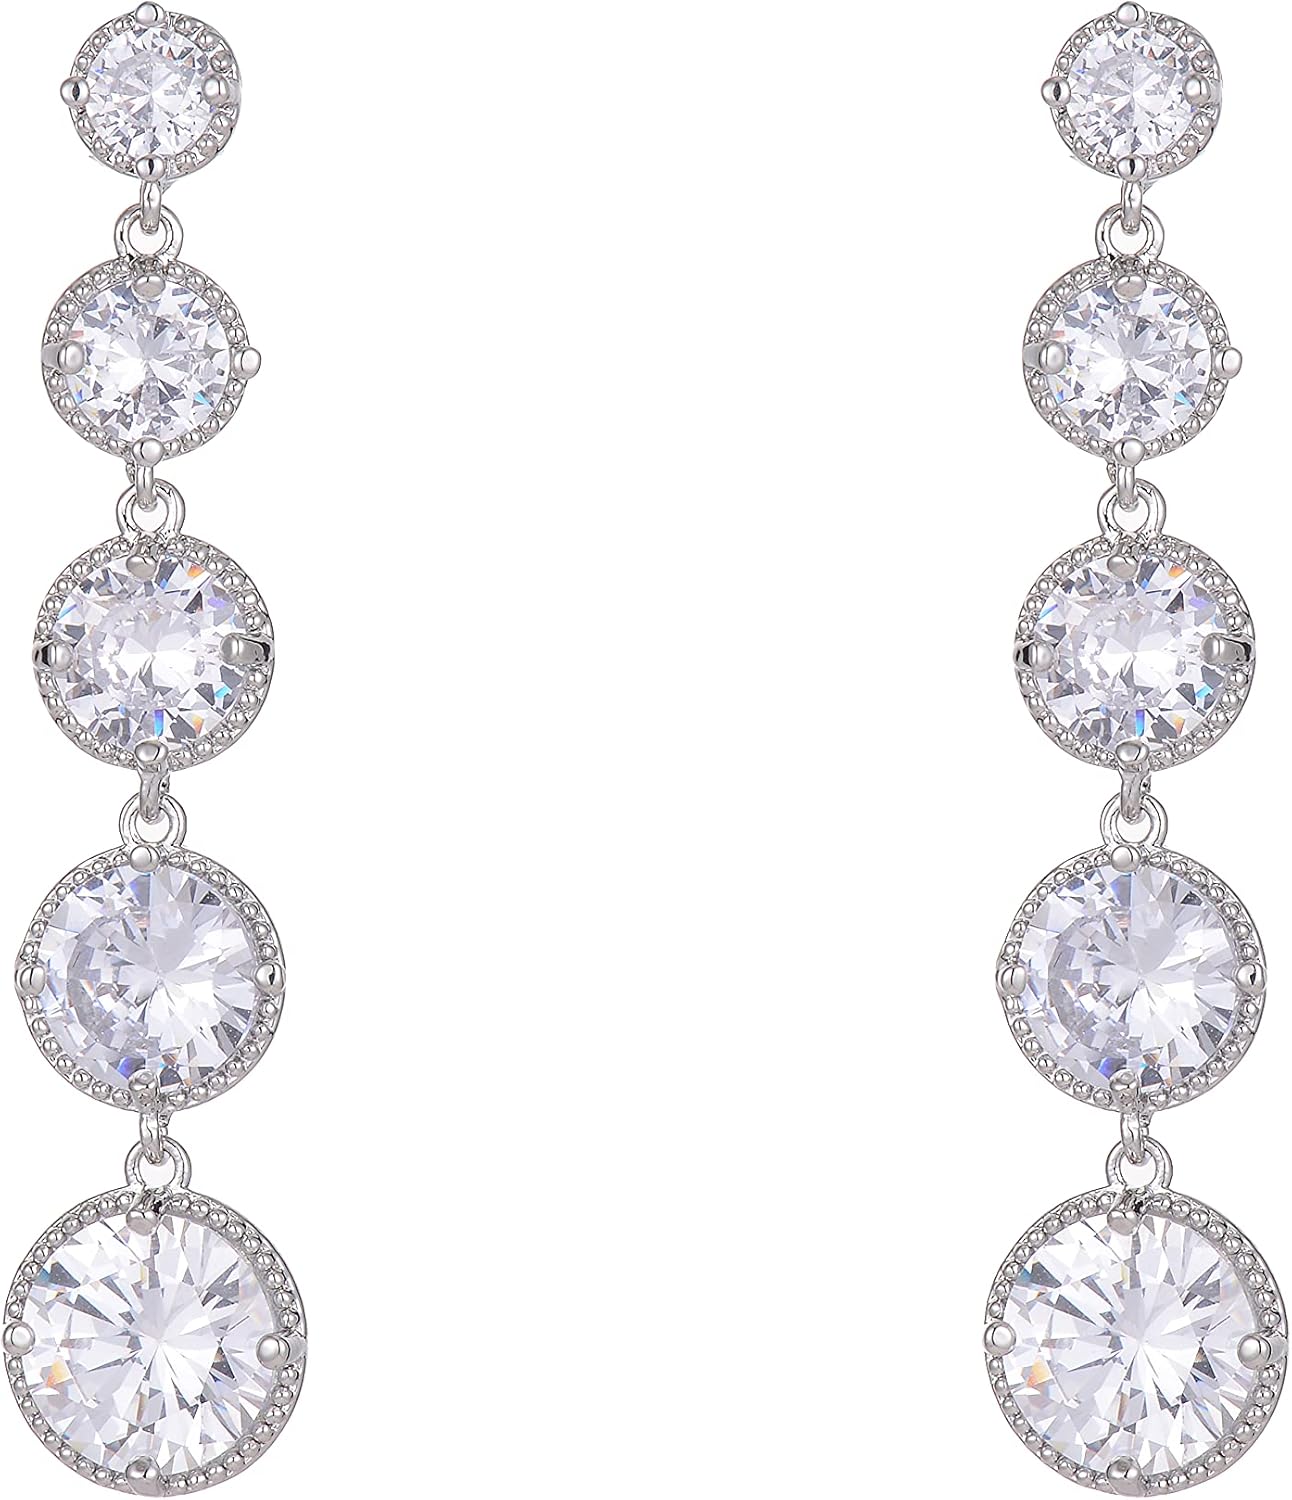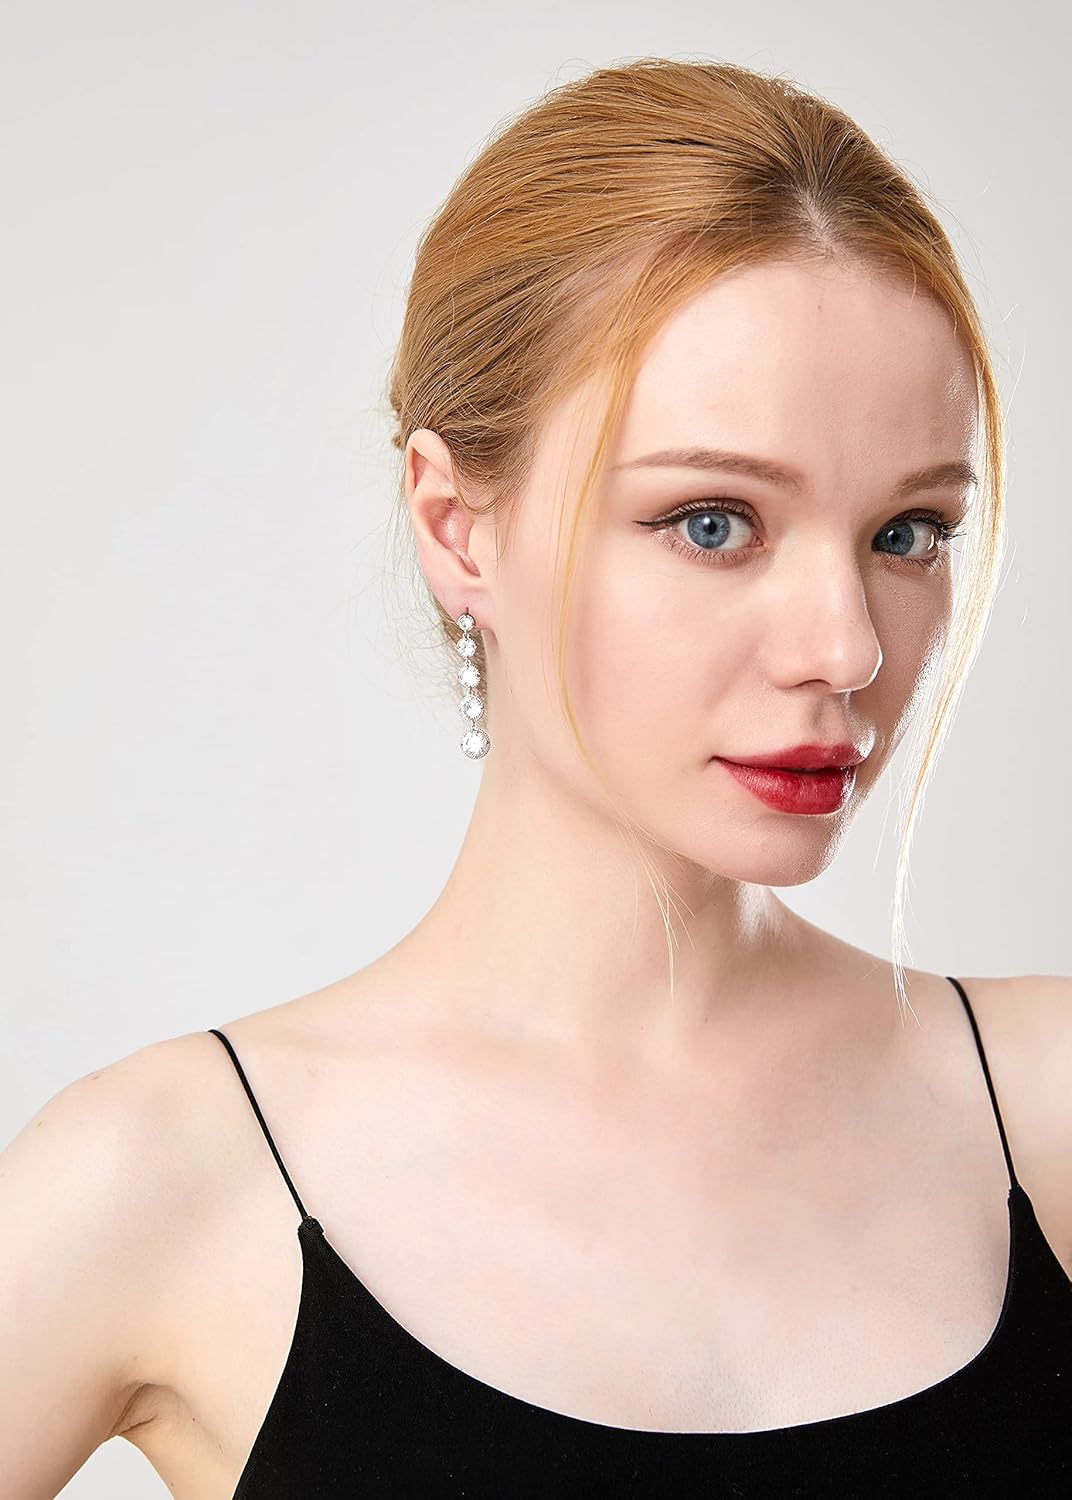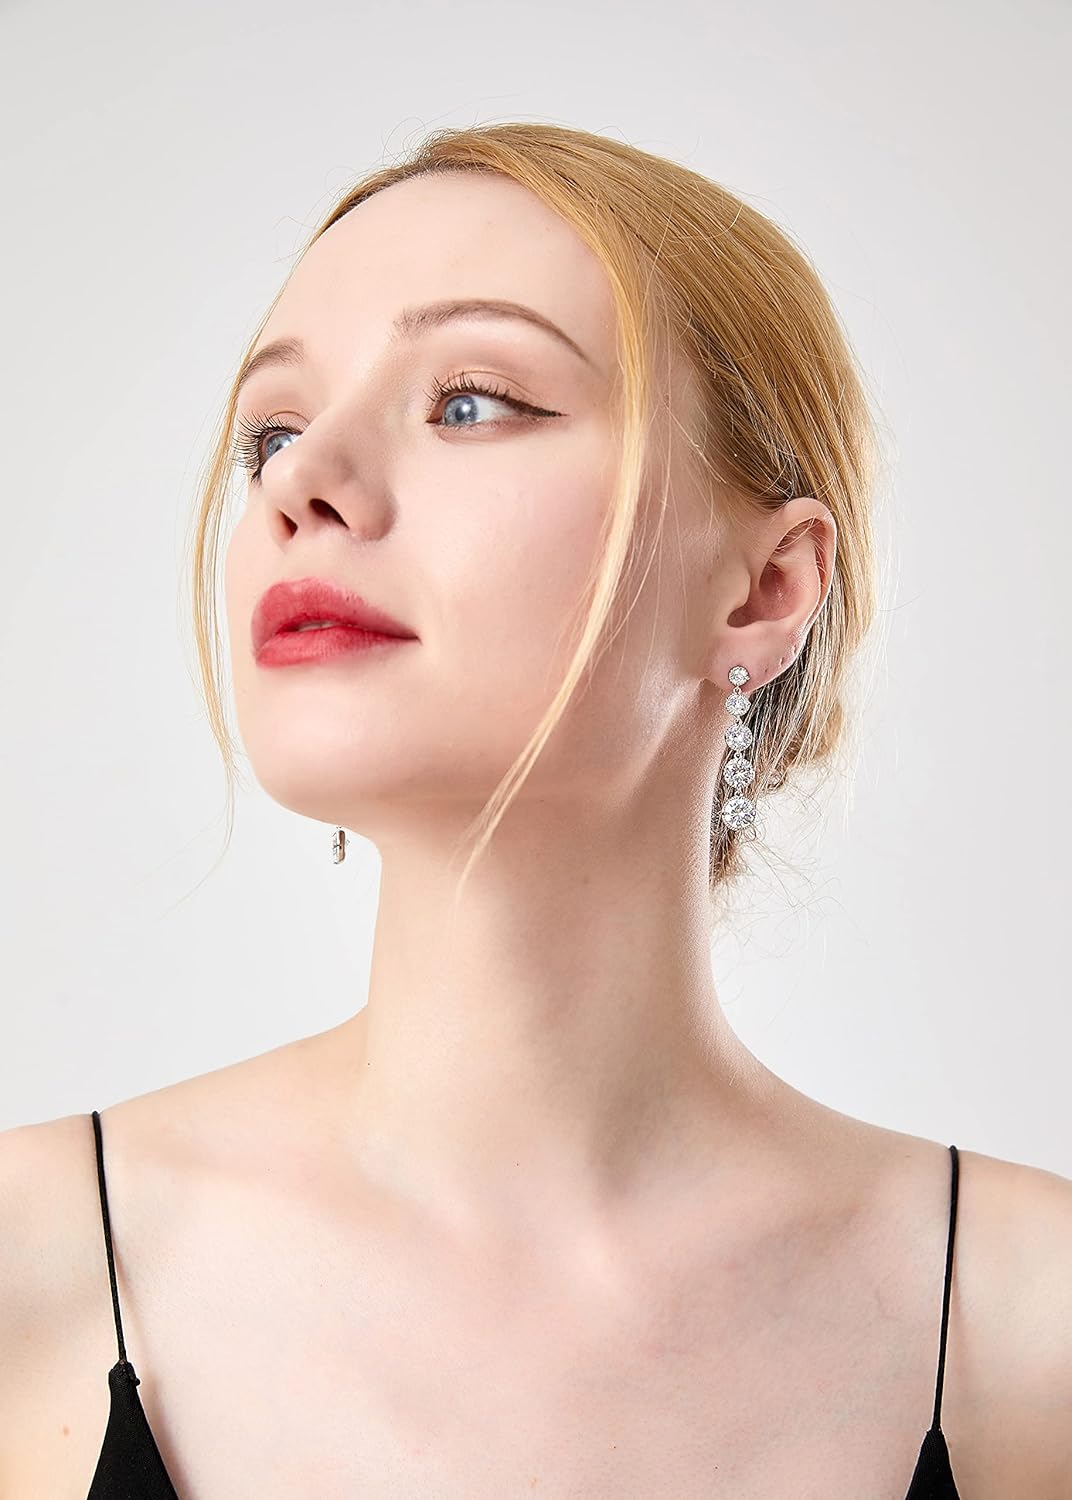
STRPAN89 14K Gold-Plated Drop Earrings for Women, Classic Retro Women's Drop & Dangle Earrings, Hypoallergenic Cubic Zirconia Dangling Earrings Studs for Women Girls Gift, Tiny Dainty Earrings
Category: AMAZON FASHION
?Unique Design?:Gold Plated Rose Gold Plated Silver earrings,The high polished finish is more dazzling in the sunshine,I think you will be the brightest girl in the audience,Extra hoop earrings for women girls,Perfect choise for your hoop base. ?Material?:Lead and nickle free hypoallergenic,Each big hoop earring is highly polished to make it even more dazzling Good choice for sensitive ears. ?Wide Application?:This design is Sleek and Modern yet Classic and Elegant Style. fit for any occasion as daily wearing home and office.Carefully packed in beautiful jewelry Pouch,Absolutely a great gift to express your love for your mother,girlfriend,fiancee,wife,valentine,family or just a friend,etc.Great gifts on Mother 's Day,Wedding,Anniversary day,Valentine's Day or Christmas Day. ?Quality Assurance?A perfect nightclubs punk jewelry for party .Easy to match with your costume, and to be dazzle earrings catch the light.Best earrings for your face shape,these big hoop earrings will both soften the face and make it appear smaller.Simple yet striking.your satisfaction is our aim
Features: Classic elegance: Teardrop earrings are suitable for brides or bridesmaids to wear at daily,dances, parties or formal occasions. . With shining zircons, walking in the crowd is more eye-catching and showing the charm. | Excellent Quality: Gold dangle earrings are consist of high-quality copper material that can effectively maintain the gloss, not easy to fade and oxidize. Nickel-free, lead-free, hypoallergenic earrings for women sensitive ears. | Perfect Size: Diameter 9mm,weight 0.35 ounces. silver dangle earrings for women's exquisite and unique design fits your face well, and the inlaid zircons in the handmade earrings make your ears shinier and moving. | Perfect Gift: Expand the women's fashion wardrobe with a classic and timeless style. Cubic zirconia earrings can be used as a special gift for Mother's Day, birthday, business gift, wedding, anniversary, Valentine's Day, or Christmas. | After- s Service: If you have any questions about the product or wearing, please feel free to contact us in time, we will provide you with a satisfactory solution, and your recognition is our unremitting pursuit! | Department name: womens